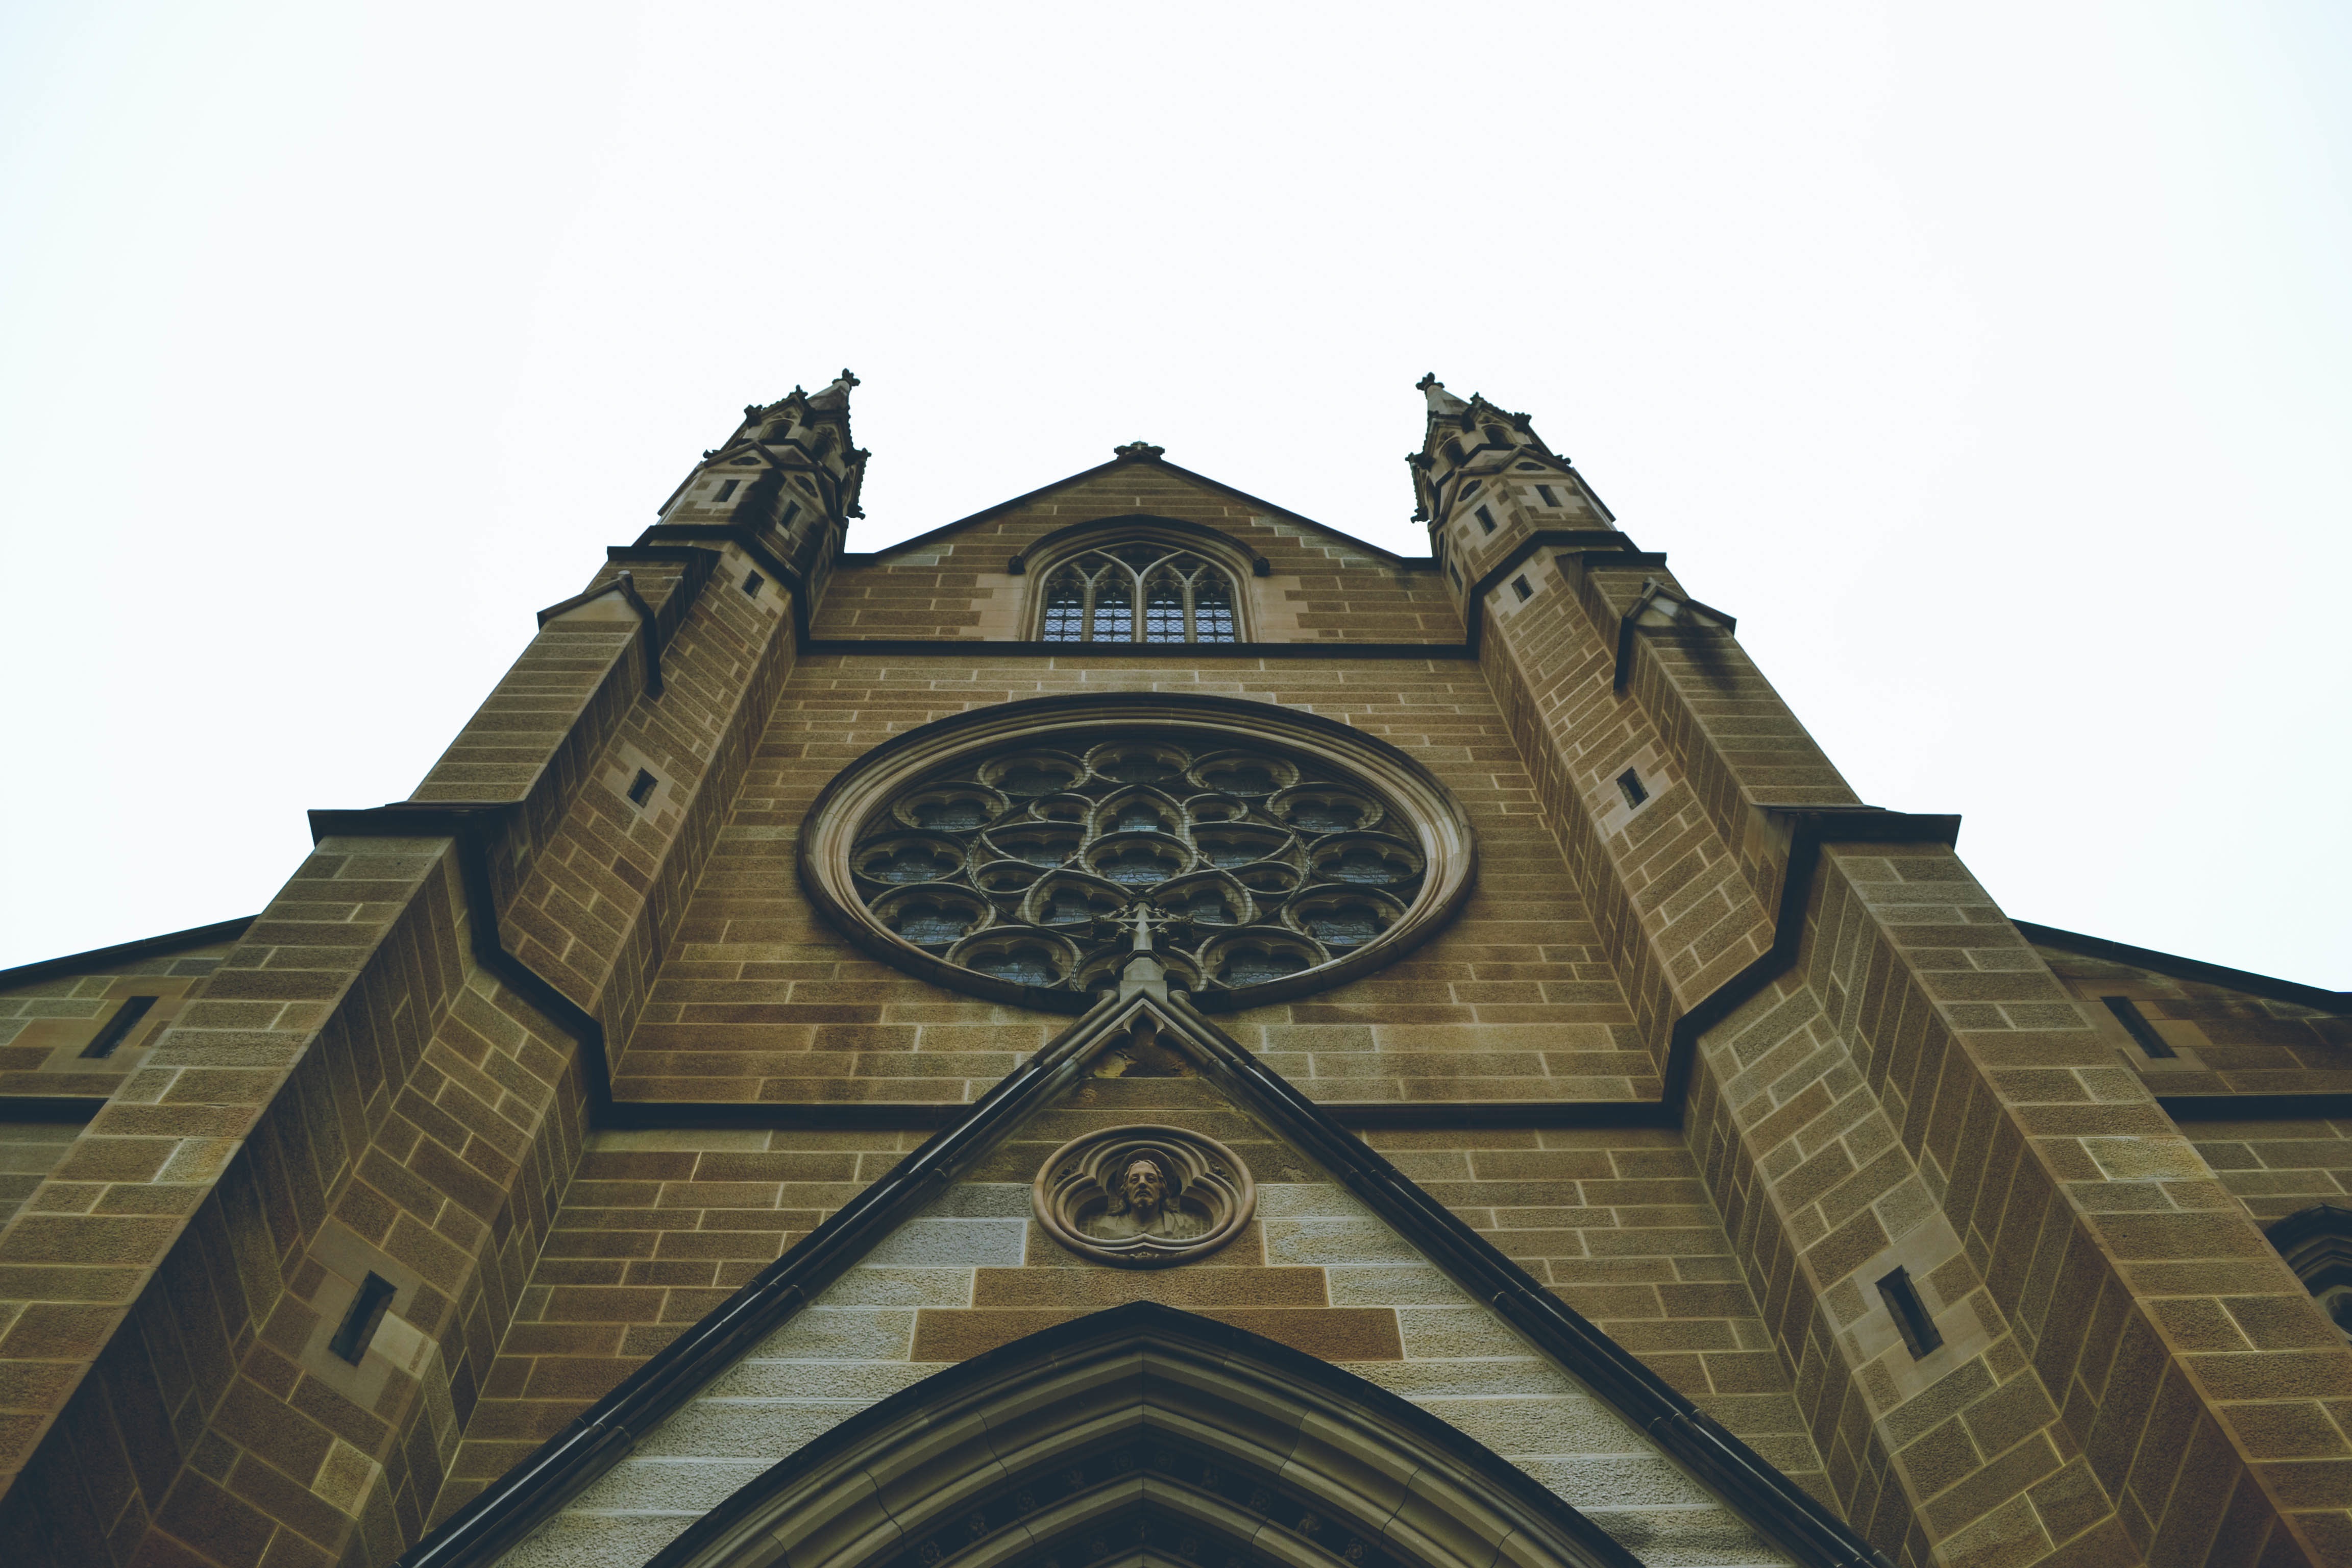
building, tower, landmark, facade, church, cathedral, chapel, place of worship, spire, symmetry, synagogue, basilica, dome